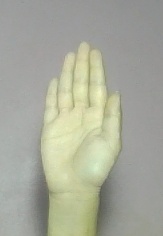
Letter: seen